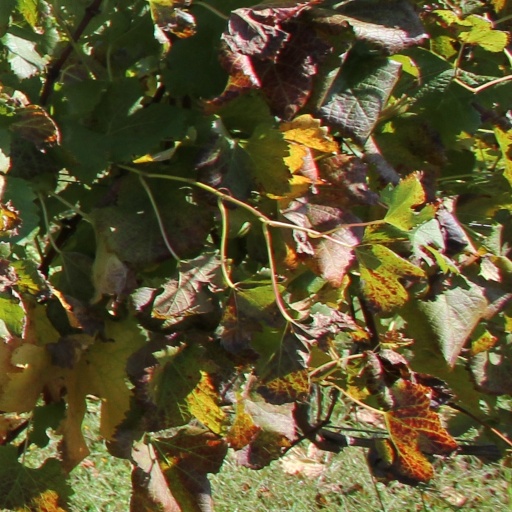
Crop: grape